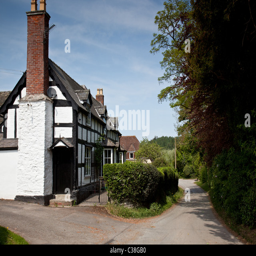
black and white timber - framed cottage and country lane in the quiet village on arrow